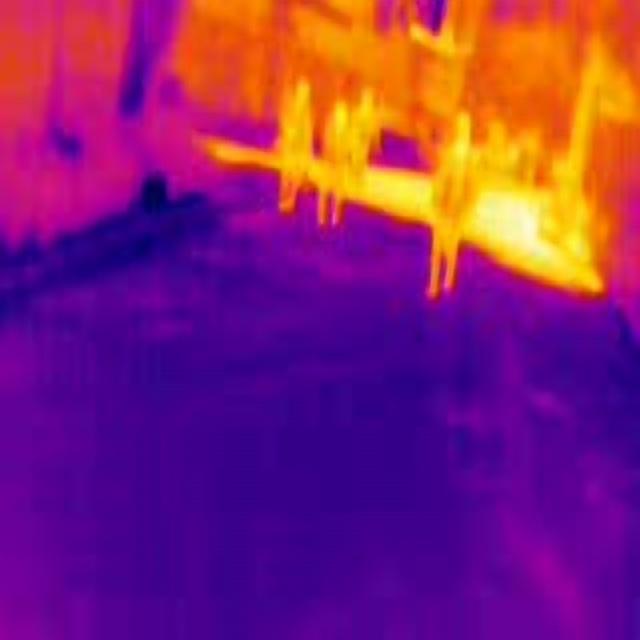
Detected objects:
label: person
label: person
label: person
label: person